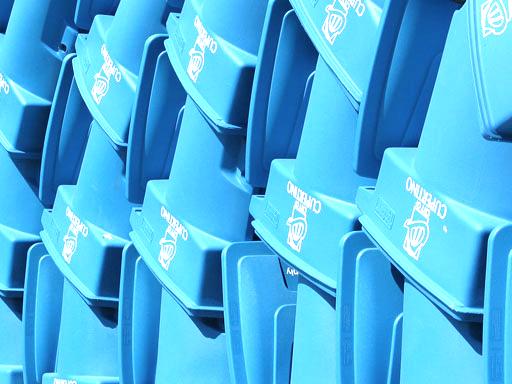
Material: plastic